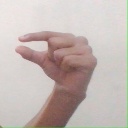
अक्षर: ग